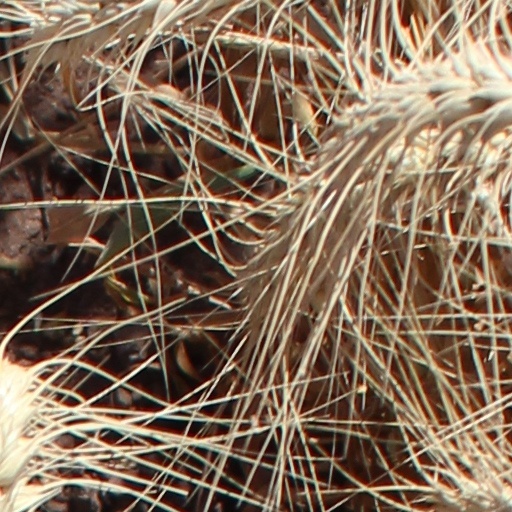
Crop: wheat